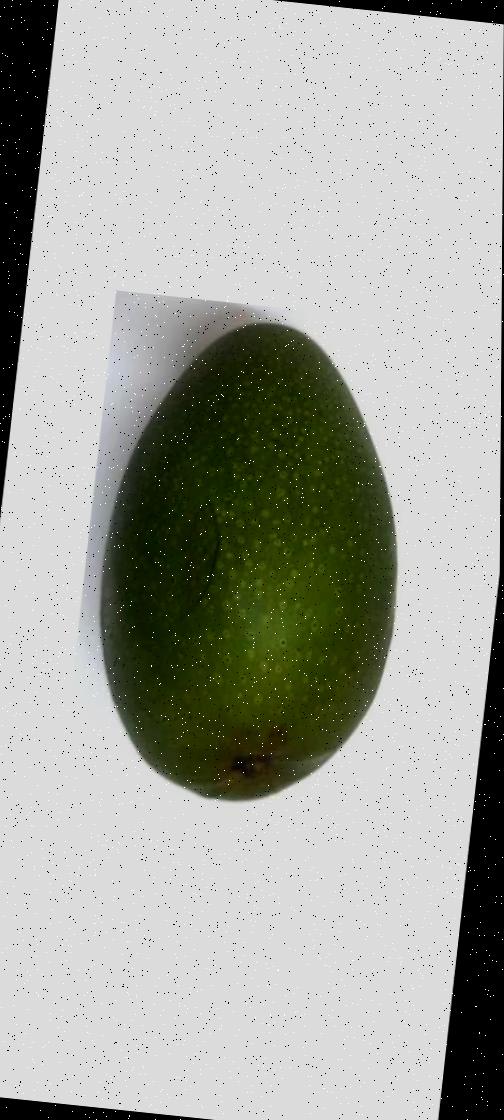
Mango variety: Ashshina Zhinuk